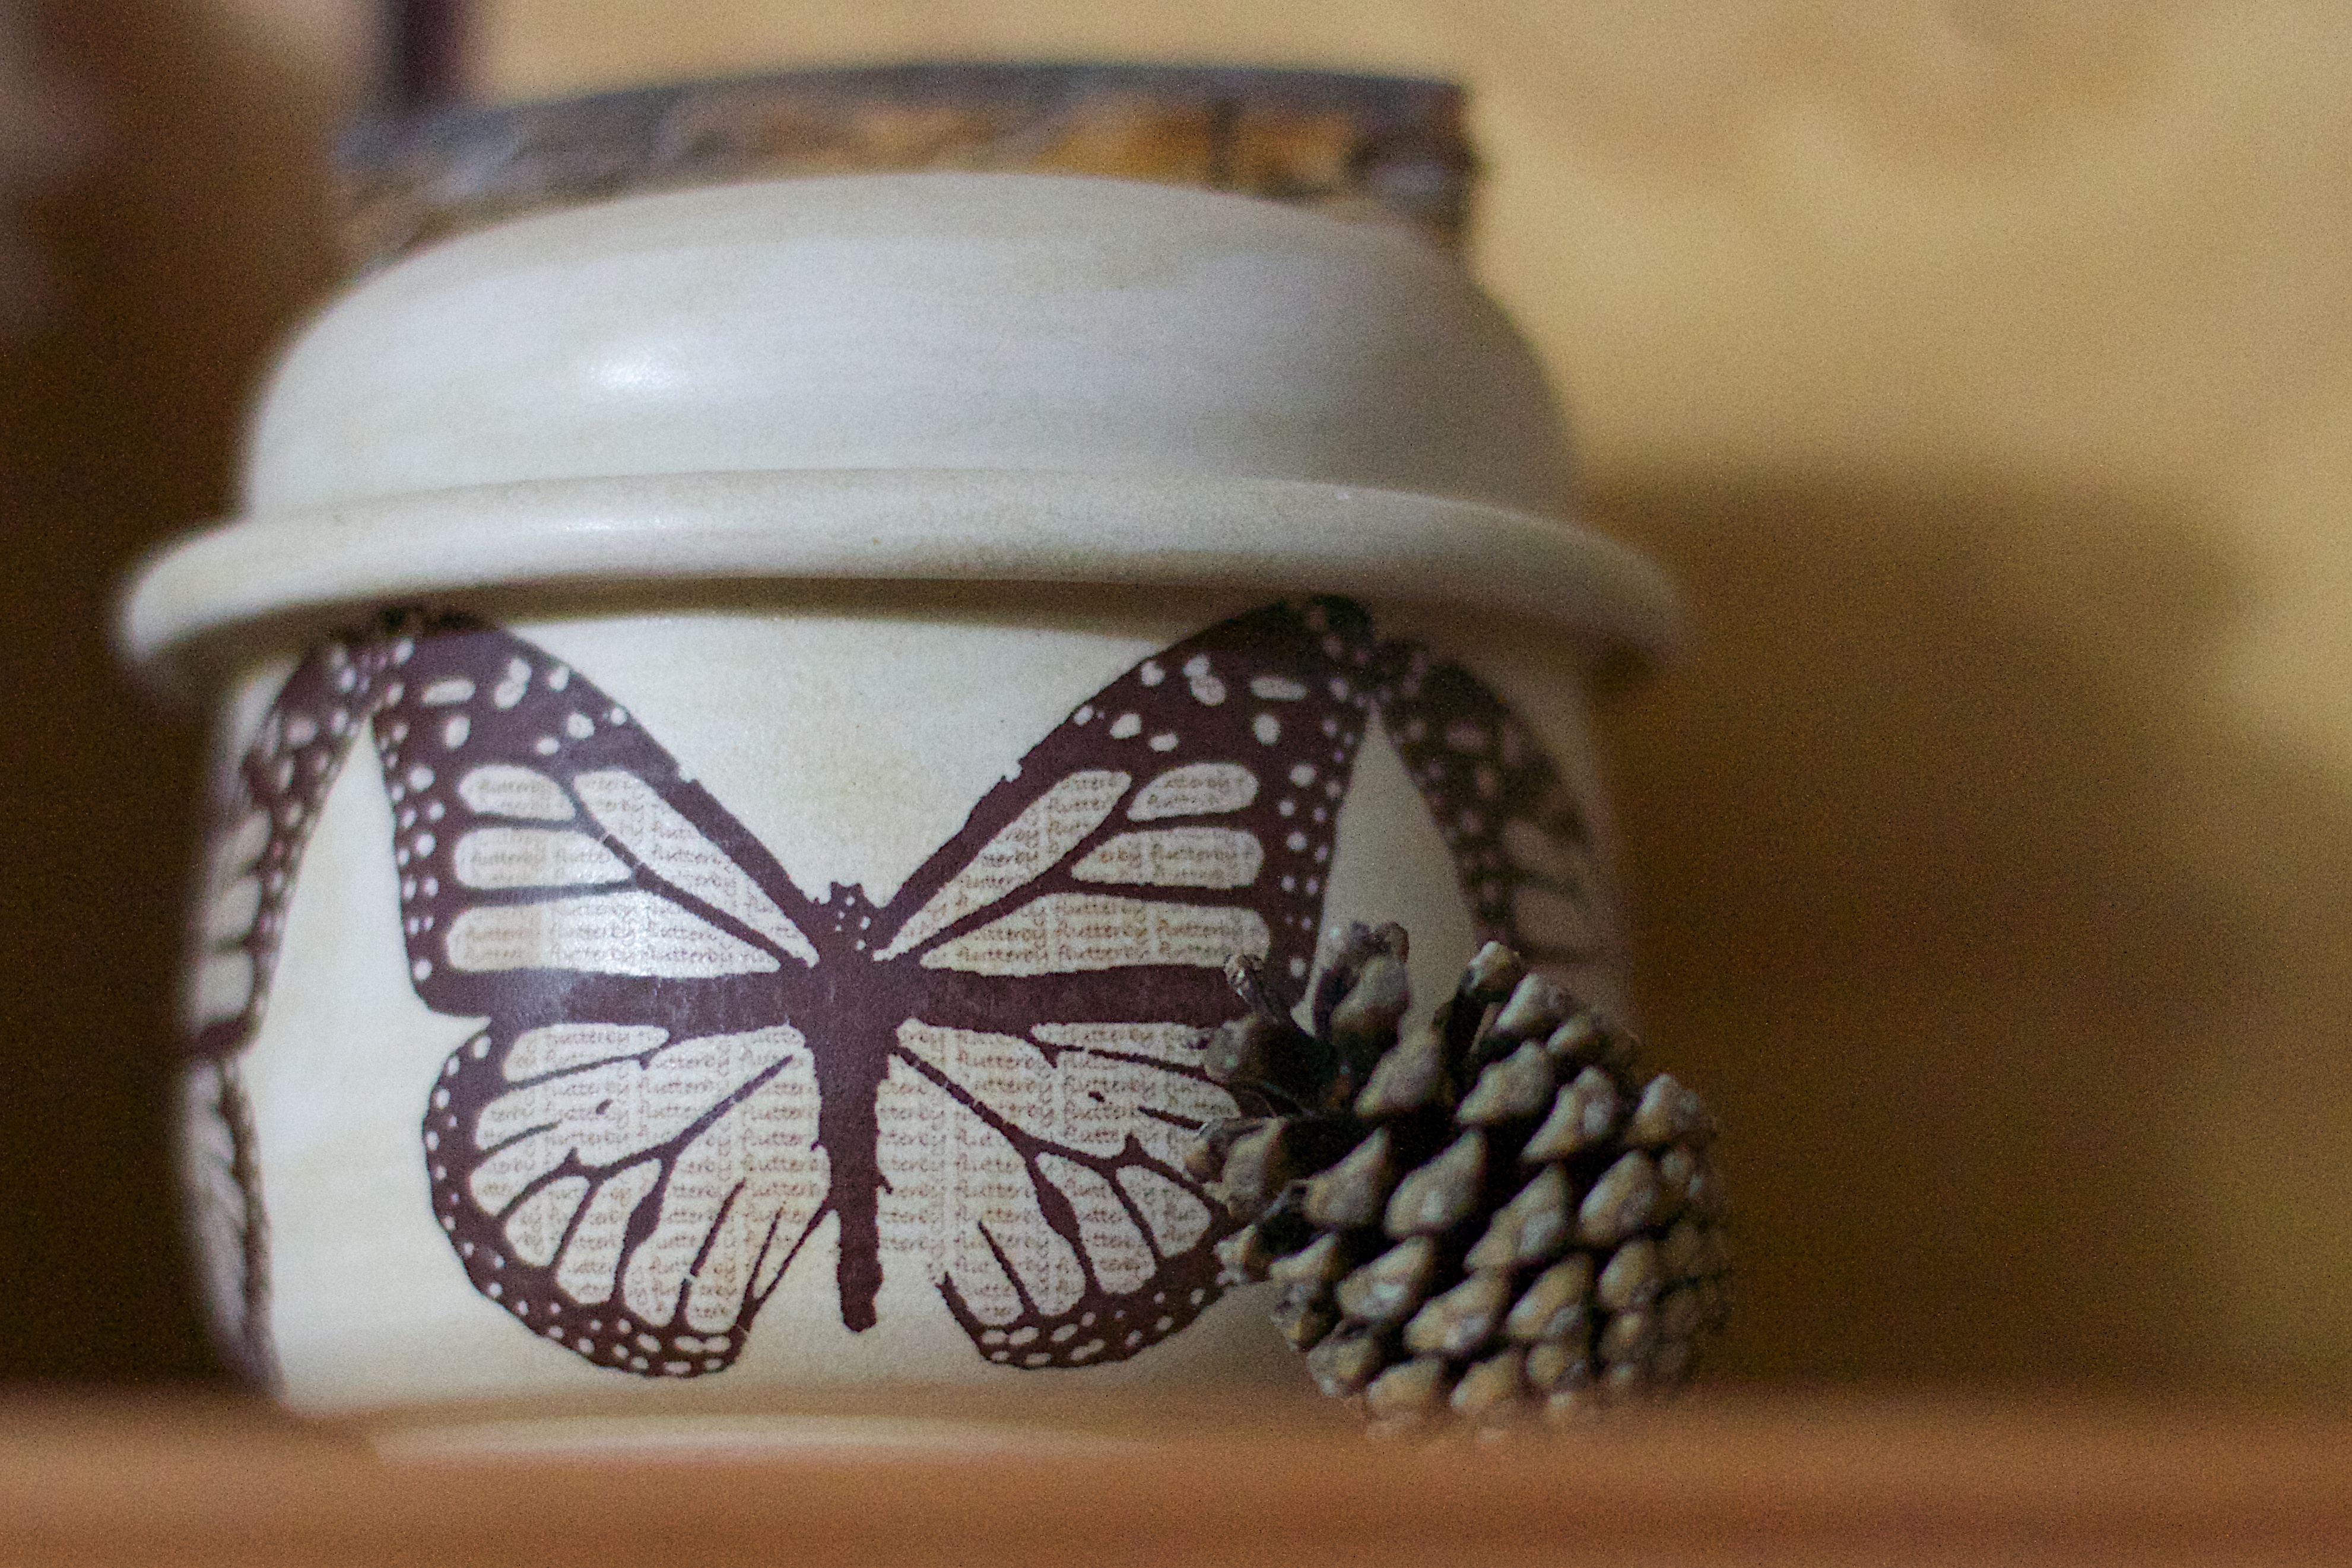
pattern, insect, ceramic, lighting, invertebrate, art